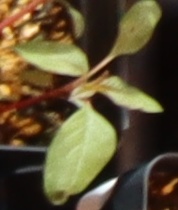
Label: Waterhemp